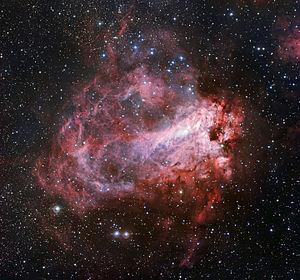
M17, également connue sous les noms de nébuleuse Oméga, du Cygne, du Fer à Cheval ou du Homard, est une nébuleuse en émission située à environ 5 500 années-lumière de la Terre dans la constellation du Sagittaire et a un diamètre de 15 années-lumière.